Canton of Solothurn

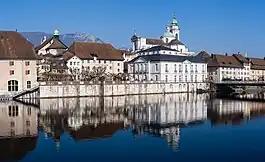
Solothurn, capital city of the eponymous canton

The population is mostly German-speaking. In 2000 about 44% of the population was Roman Catholic, with most of the remainder being Protestant (31%). The population of the canton (as of ) is . , the population included 46,898 foreigners, or about 18.7% of the total population.